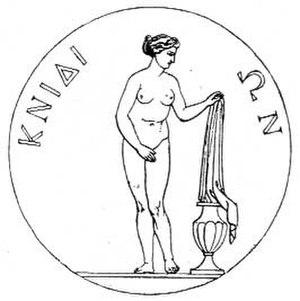
Cnide ou Knidos est une ville de la Grèce antique située sur les côtes de Carie, dans l'actuelle Turquie, au nord de l'île de Rhodes.